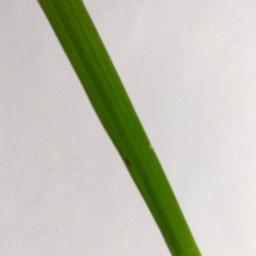
Label: Rice___Brown_Spot